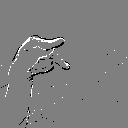
ASL letter: p